Mont Oave

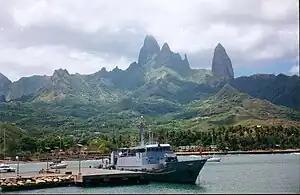

Mount Oave is a mountain and the highest point of the Marquesas Islands of French Polynesia. Oave is a volcanic mountain, located on Ua Pou island at above sea level.